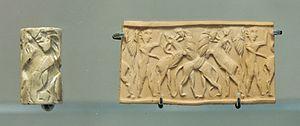
Sceau-cylindre et empreinte